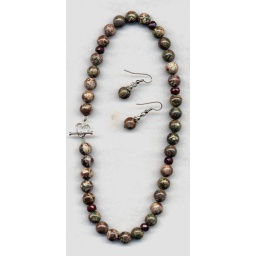
#15- stone set mounted in silver heart toggle